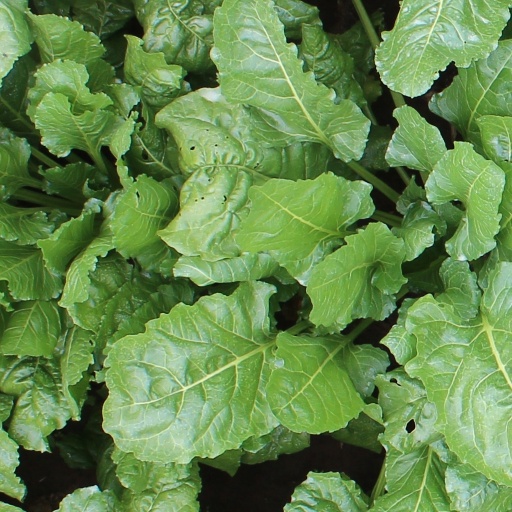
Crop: sugar beet